Oxford Performing Arts Center

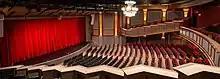
The 1200-seat main theatre within the Oxford Performing Arts Center

The Oxford Performing Arts Center is a performing arts venue located in Oxford, Alabama. The venue opened in May 2013 with a gala concert by the Alabama Symphony Orchestra.